The Great Game (2015 film)

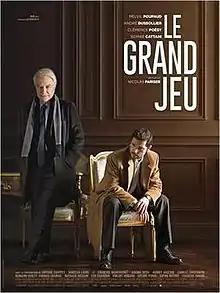
Film poster

The Great Game is a 2015 French political thriller drama film written and directed by Nicolas Pariser. The film stars Melvil Poupaud, André Dussollier and Clémence Poésy. The film premiered at the Locarno International Film Festival in August 2015. It won the Prix Louis-Delluc for Best First Film in December 2015.